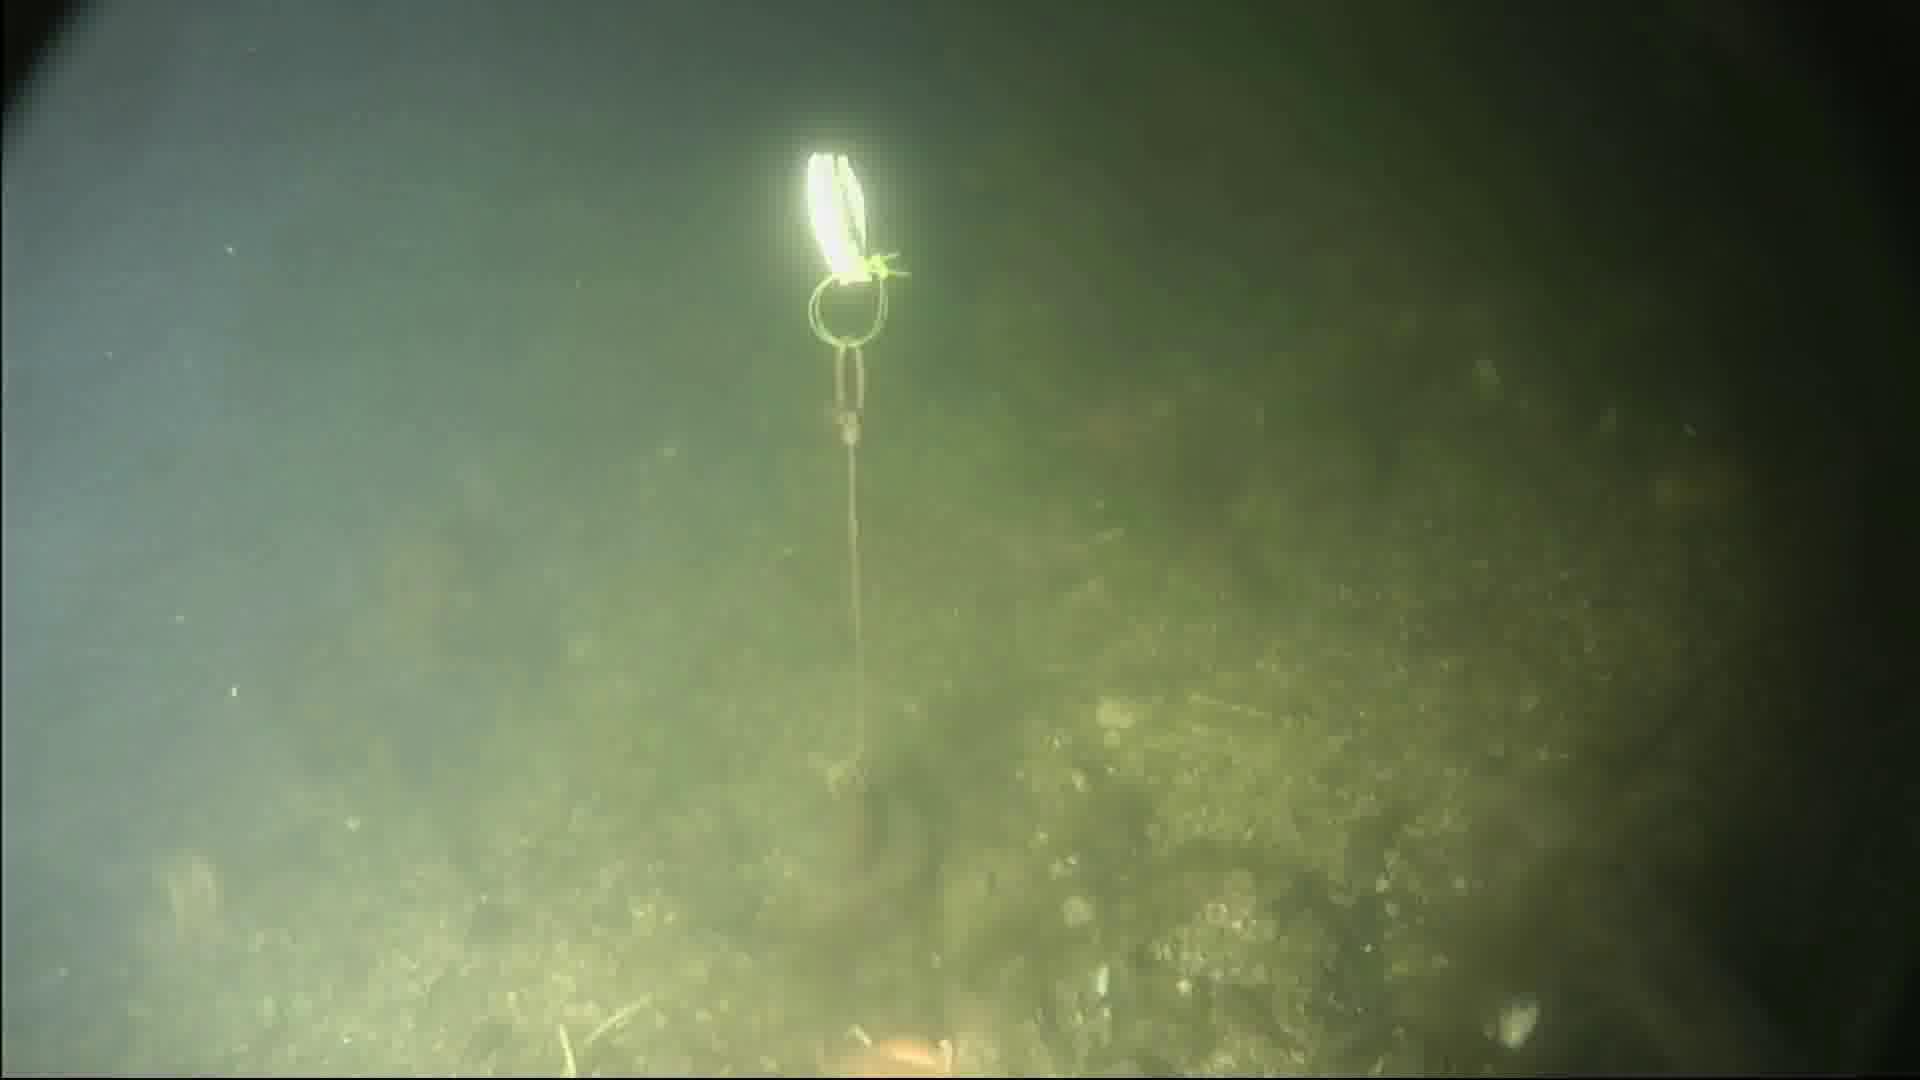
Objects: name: starfish